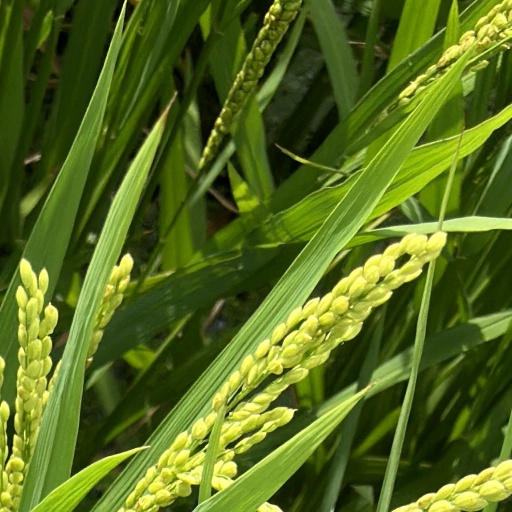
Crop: rice